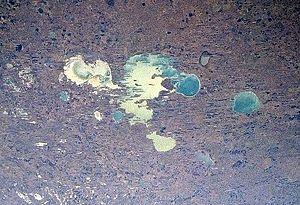
Le lac Tchany est un lac isolé de Sibérie, peu connu hors de la Russie. Avec ses 2 000 kilomètres carrés, il est pourtant l'un des plus vastes du pays et du continent.